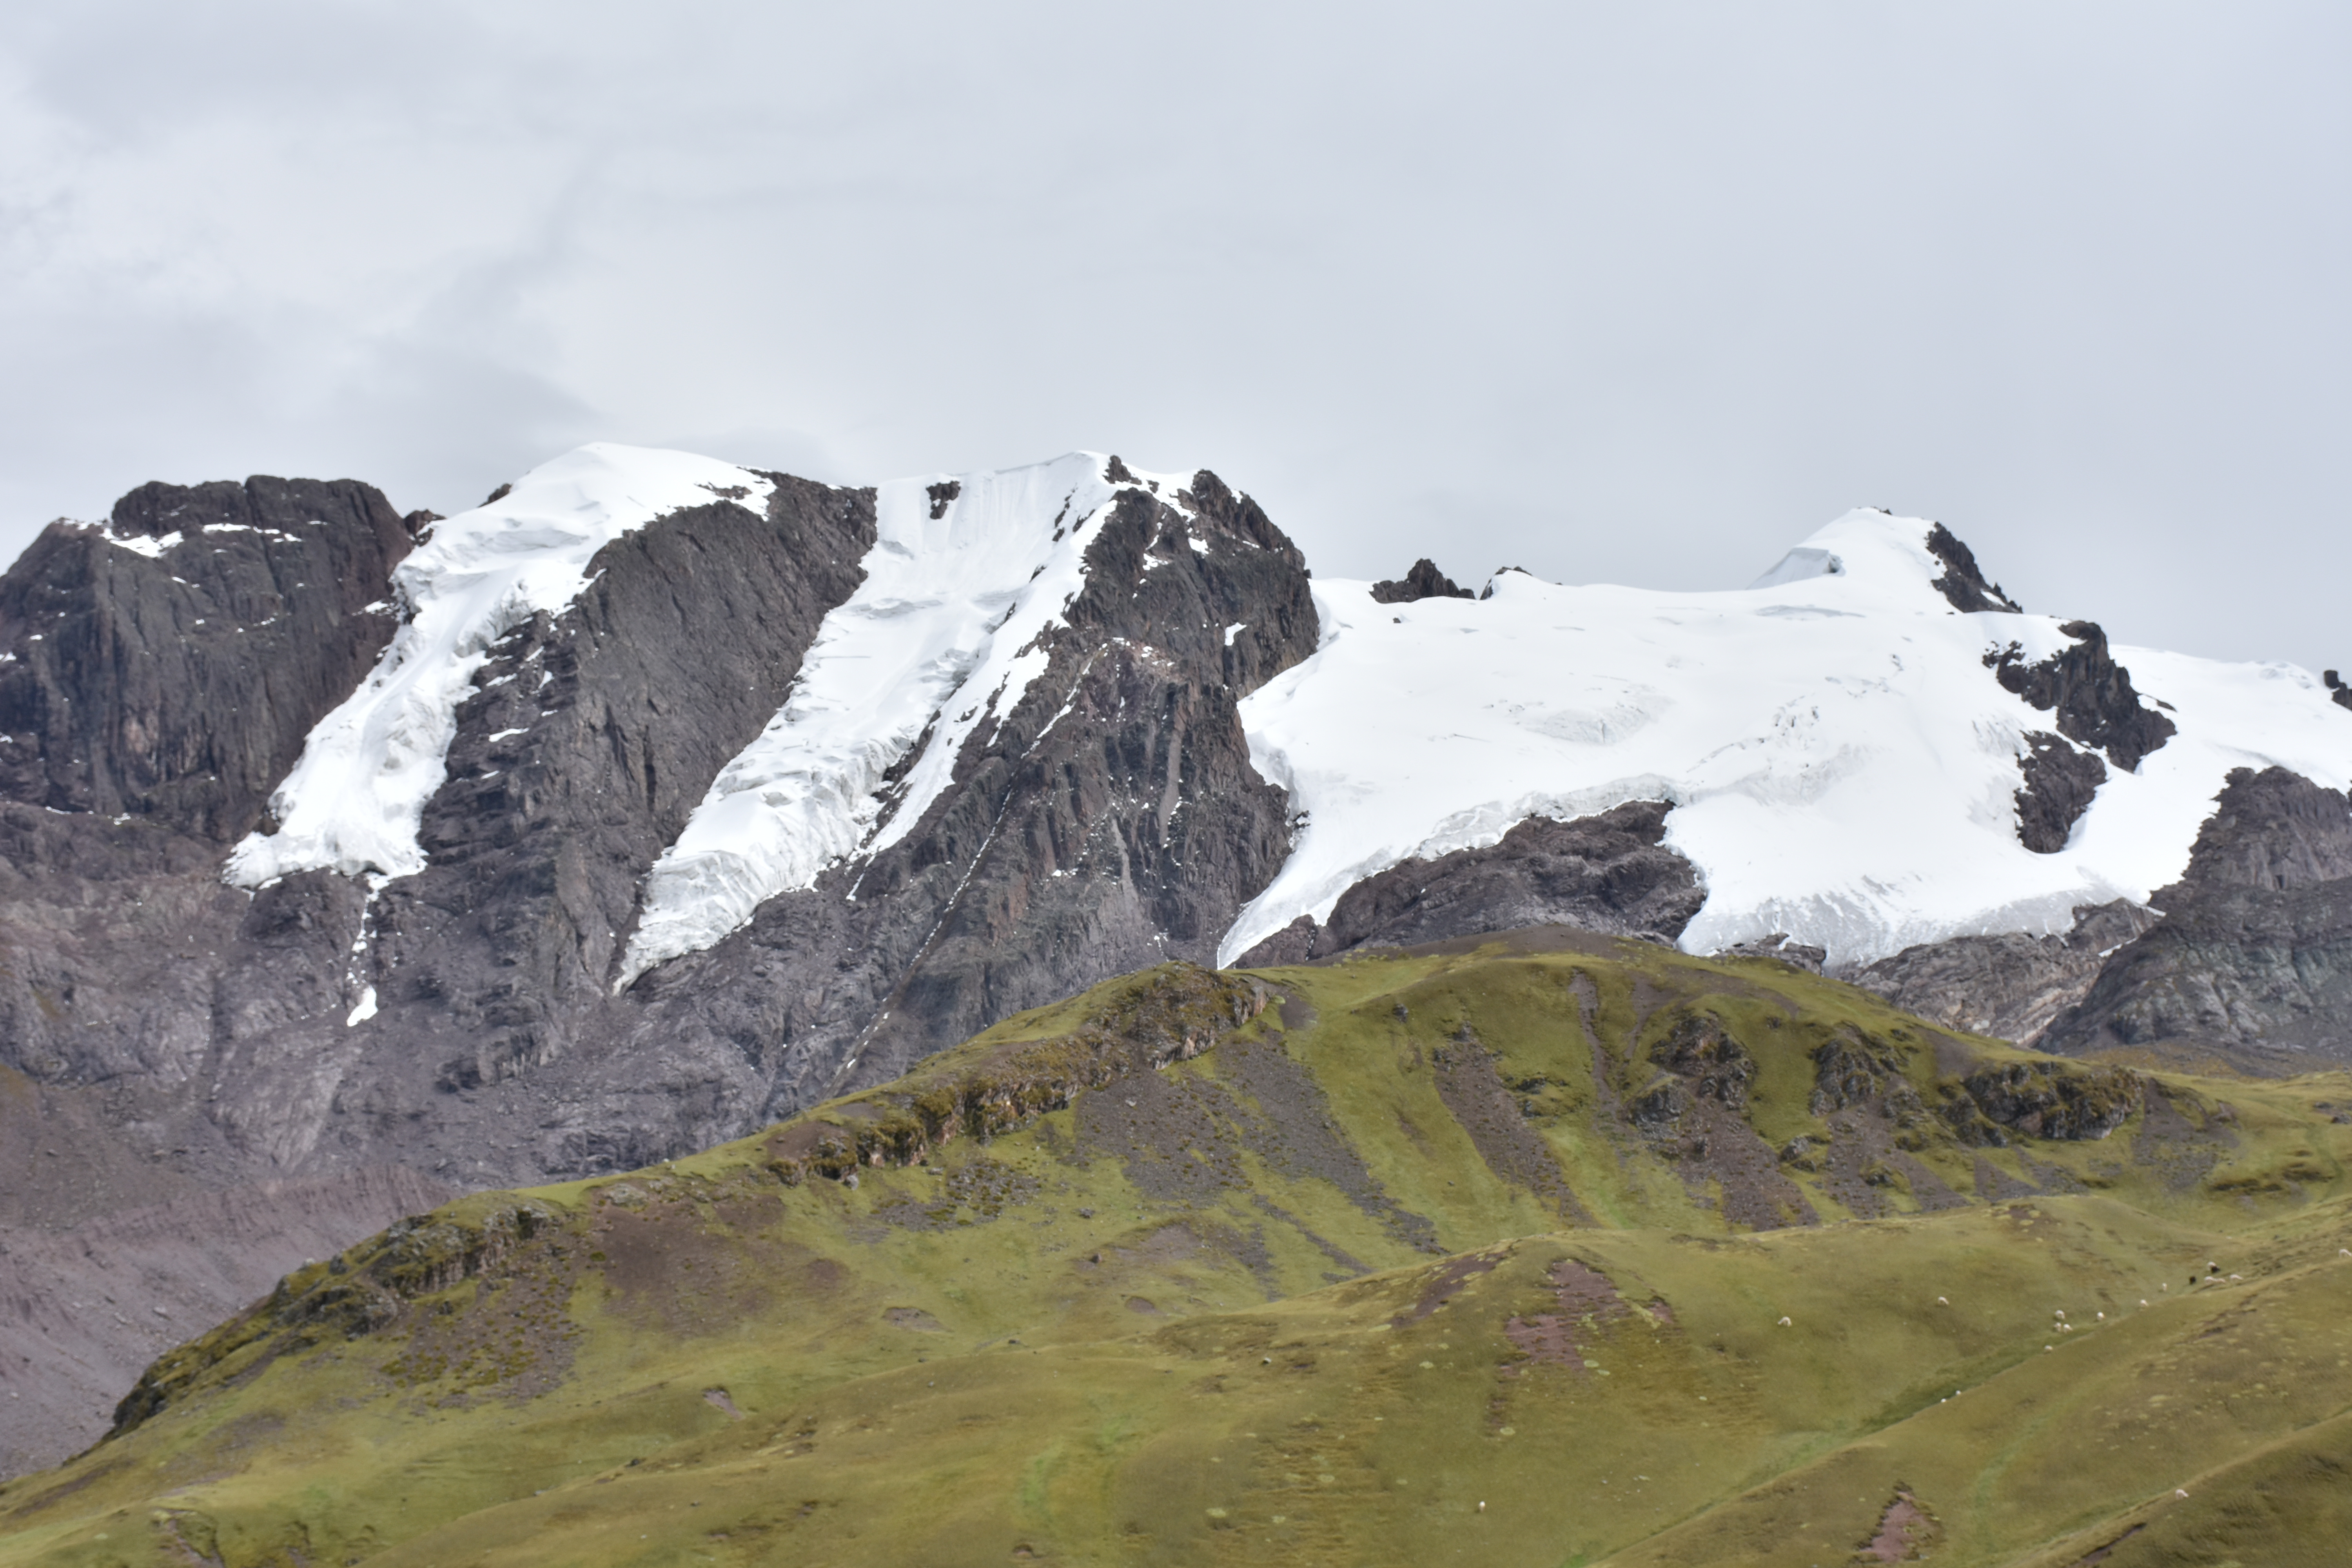
seven, colors, mountains, mountainous landforms, mountain, mountain range, highland, glacial landform, ridge, massif, alps, wilderness, fell, sky, hill, glacier, rock, geological phenomenon, cirque, hill station, summit, ar te, ice cap, geology, snow, nunatak, formation, cloud, landscape, terrain, mountain pass, fjord, tundra, valley, national park, moraine, ice, outcrop, cliff, road, grassland